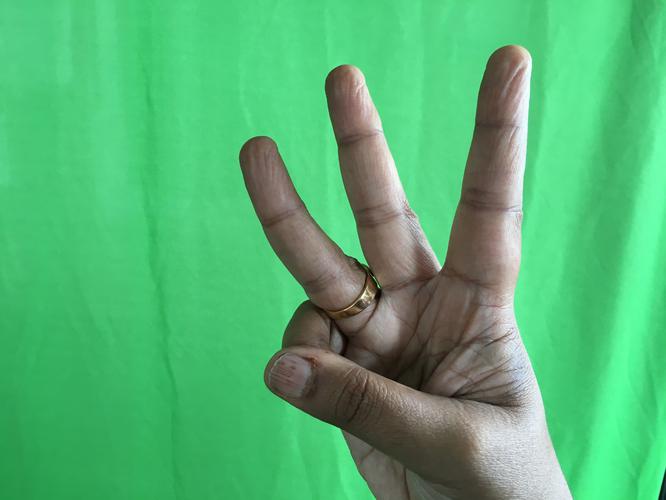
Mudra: Trishulam
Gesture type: single_hand